Candida (fungus)

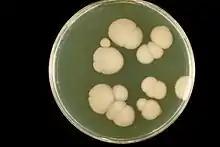
Agar plate culture of "C. albicans"

When grown in a laboratory, "Candida" appears as large, round, white or cream ("albicans" means "whitish" in Latin) colonies, which emit a yeasty odor on agar plates at room temperature. "C. albicans" ferments glucose and maltose to acid and gas, sucrose to acid, and does not ferment lactose, which helps to distinguish it from other "Candida" species.